Spider-Woman (Jessica Drew)

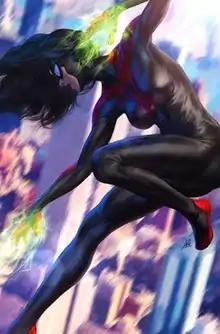
Jessica's venom blasts. Variant cover of "Spider-Woman" #5.

After her mother, pregnant with Jessica, was struck with a beam of radiation containing the DNA of several different types of spiders, Jessica Drew developed superhuman powers patterned after several different types of spiders when she was born. Jessica is super-humanly strong and is able to lift around seven tons at her peak. She also possesses superhuman speed, stamina, agility, and reflexes. Jessica's body is more resistant to injury than an ordinary person's, allowing her to take far more physical punishment compared to the average human. Jessica also possesses superhuman hearing and smell, the latter of which allowed her to distinguish a life-model decoy from the real Nick Fury. Jessica's palms and soles secrete a special fluid that allows her to cling to solid objects, like a true spider. Jessica's physical makeup also makes her highly resistant to all terrestrial poisons, toxins, and completely immune to radiation. While she is typically rendered dizzy by the initial dose, she is completely immune to it after being exposed again. She also exudes a high concentration of pheromones that elicit pleasure and attraction from others, depending on unknown factors which might include gender and mood, although she typically uses a chemical "perfume" that renders these pheromones inert. This ability appears to be passive. Jessica's body also produces an inordinate amount of bio-electrical energy which she can discharge from her hands. She refers to these discharges as "venom blasts", although they actually have nothing to do with poison and typically cause pain and unconsciousness. Jessica can kill a person in the same way that a lightning bolt would and can pierce solid metals like steel by using her blasts at their greatest intensity. Jessica's HYDRA-designed costume with its web-like wings, combined with her body's natural bio-electricity, allowed her to glide on air currents, but she seems to have gained the ability to fly after being replaced by the Skrull Queen, Veranke. Jessica has lost her powers in numerous ways and on several occasions, but after returning to Earth at the end of the Secret Invasion, Jessica's powers were restored and are greater than ever.